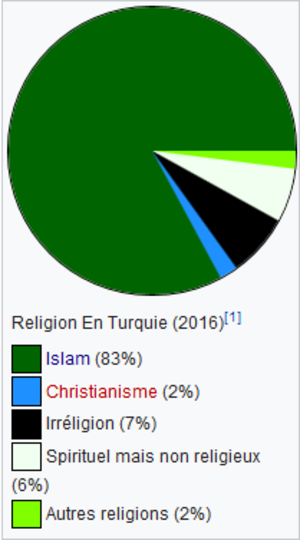
L'Islam est depuis plusieurs siècles la religion la plus importante en Turquie.